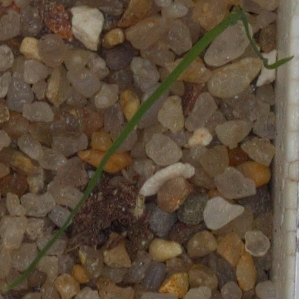
Label: loose_silkybent